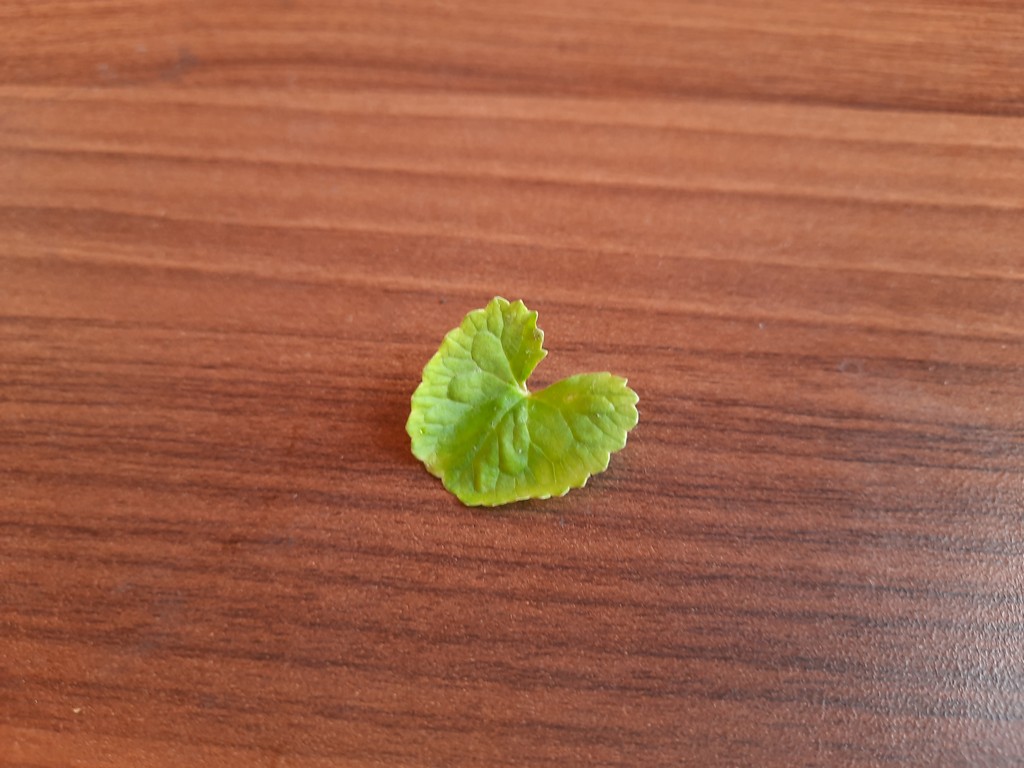
Label: Healthy